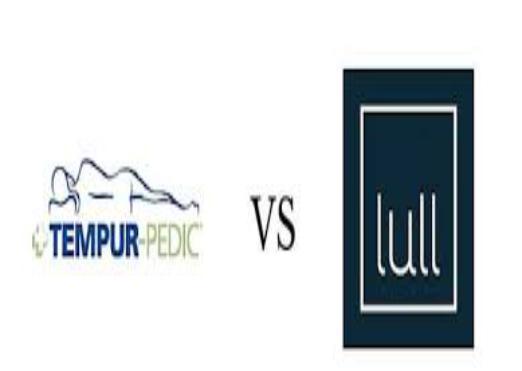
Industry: Necessities